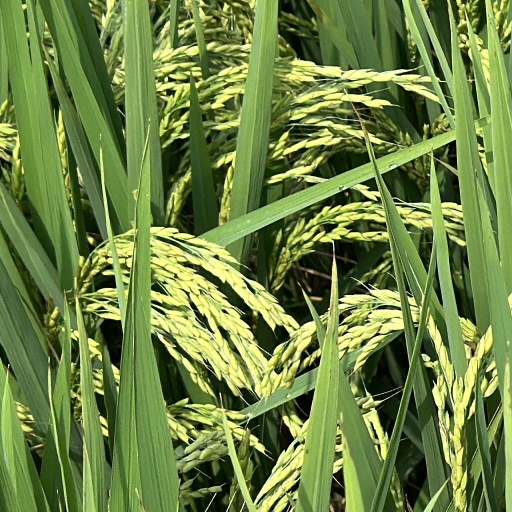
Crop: rice